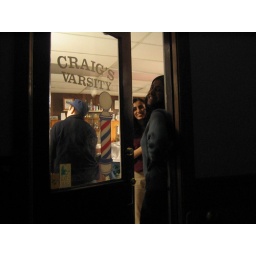
Barber shop front door on the 2nd floor in uptown Athens.